1968 Grand Prix motorcycle racing season

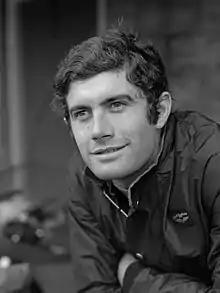
Giacomo Agostini (1968)

The 1968 Grand Prix motorcycle racing season was the 20th F.I.M. Road Racing World Championship Grand Prix season. The season consisted of ten Grand Prix races in six classes: 500cc, 350cc, 250cc, 125cc, 50cc and Sidecars 500cc. It began on 21 April, with German Grand Prix and ended with Nations Grand Prix on 15 September. As the sidecar race was cancelled at the Nations Grand Prix, it was announced that a replacement race would be held at Hockenheimring in October alongside the German national championship.